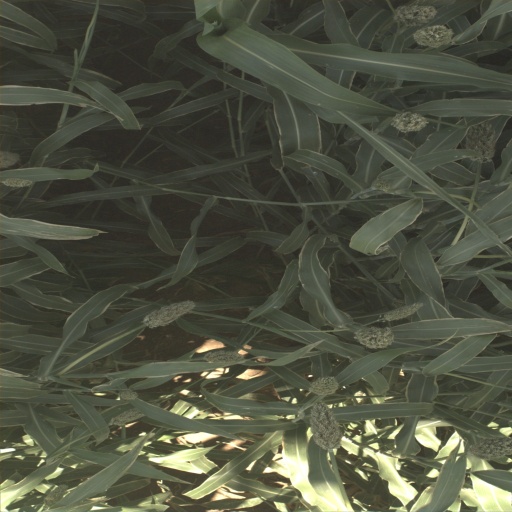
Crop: sorghum